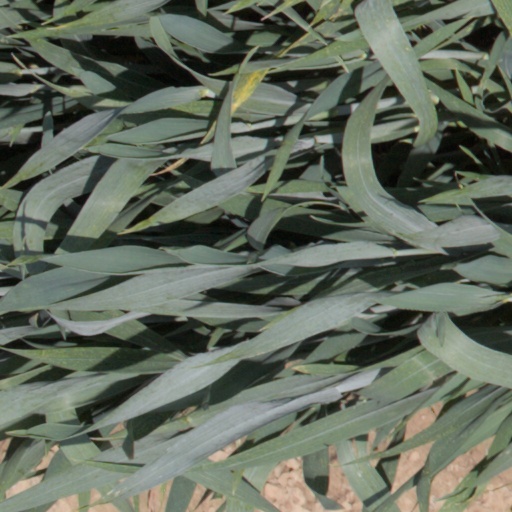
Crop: wheat